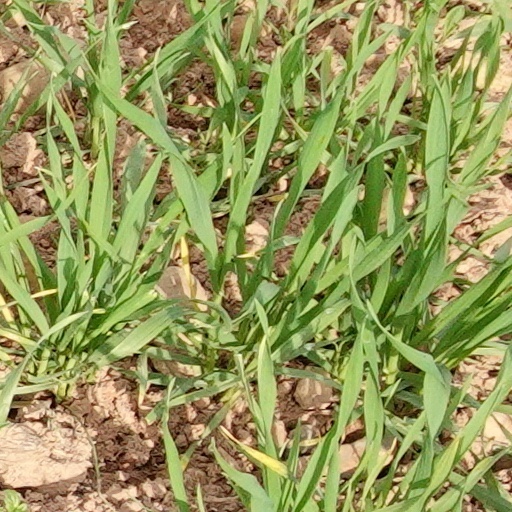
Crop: wheat